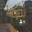
Label: streetcar